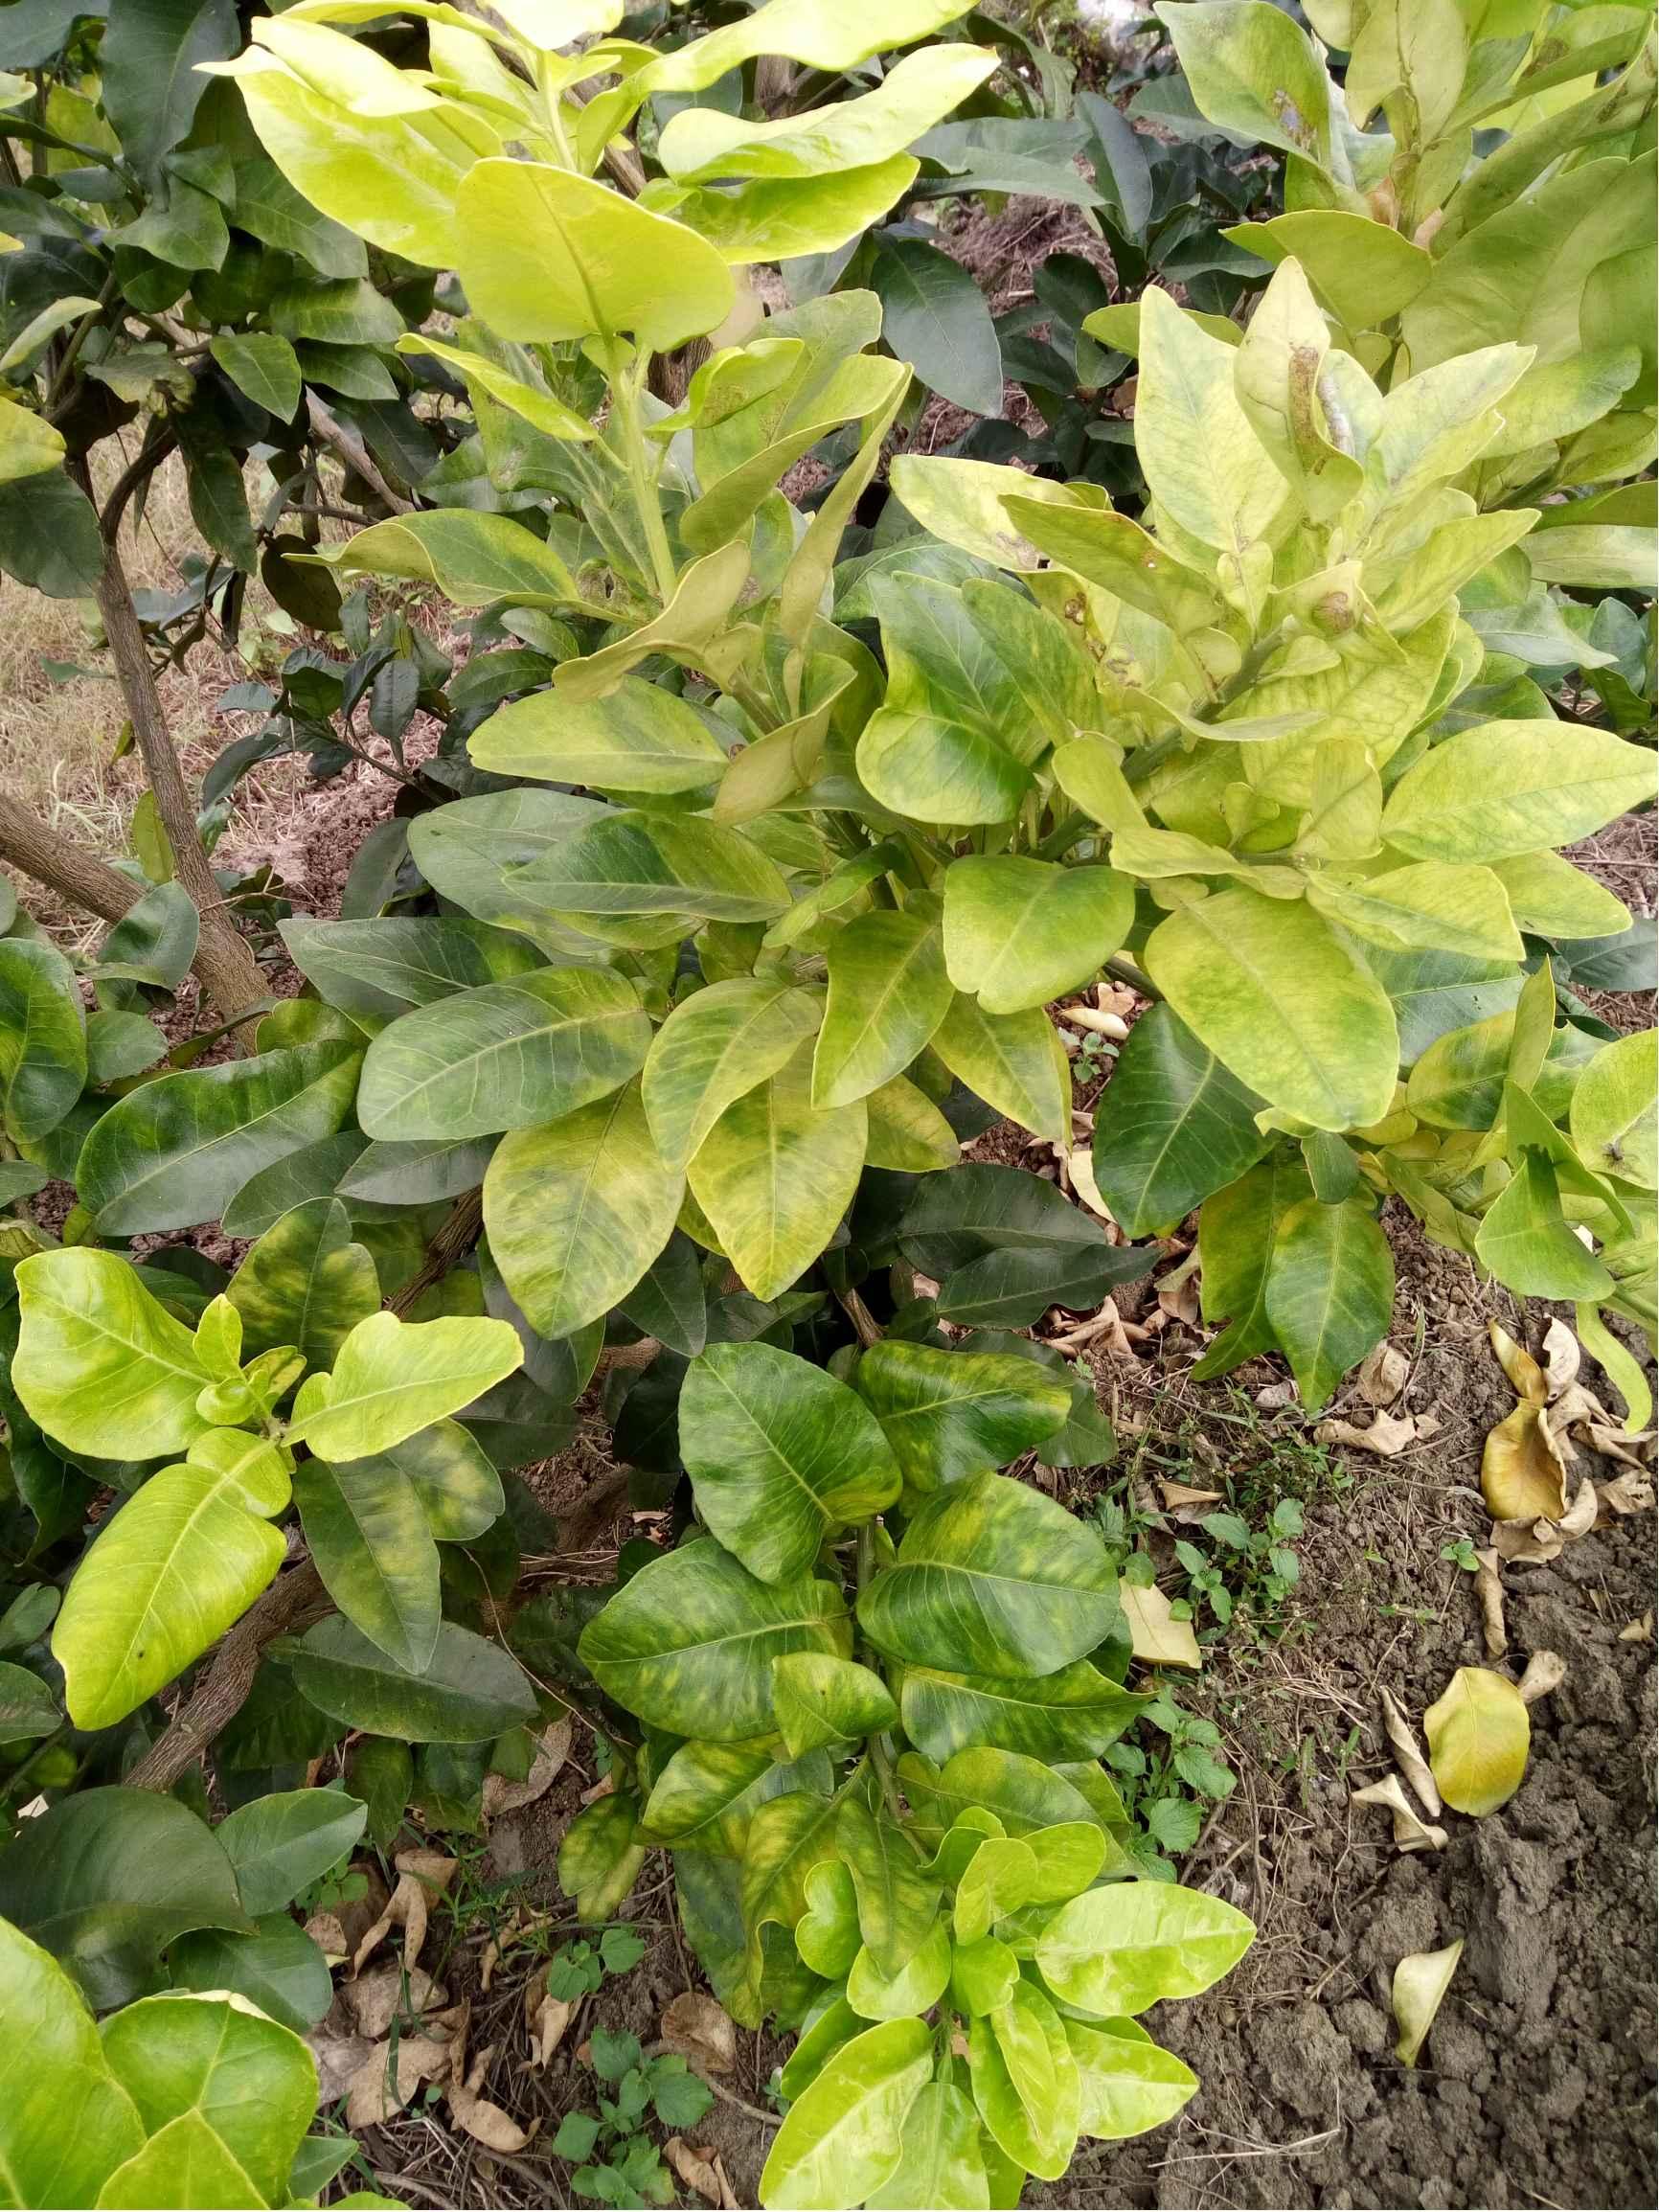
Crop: unknown
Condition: citrus_greening_disease